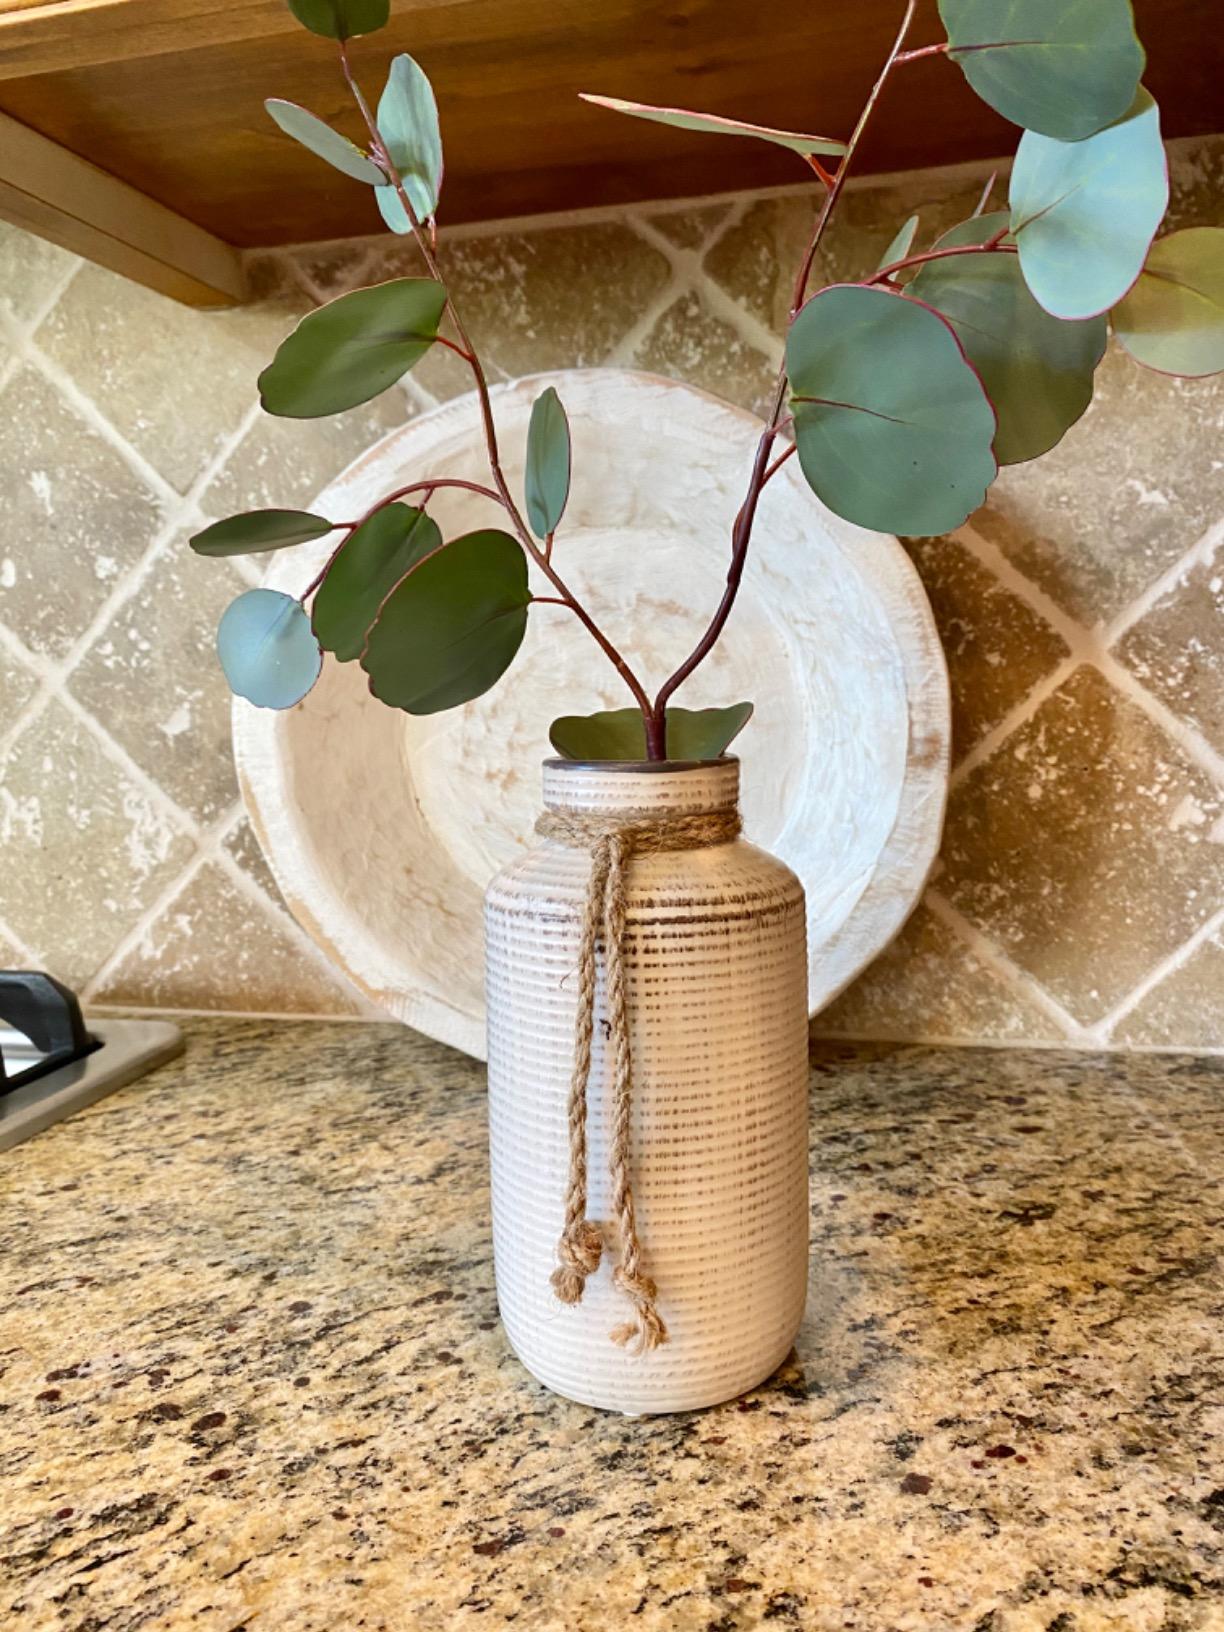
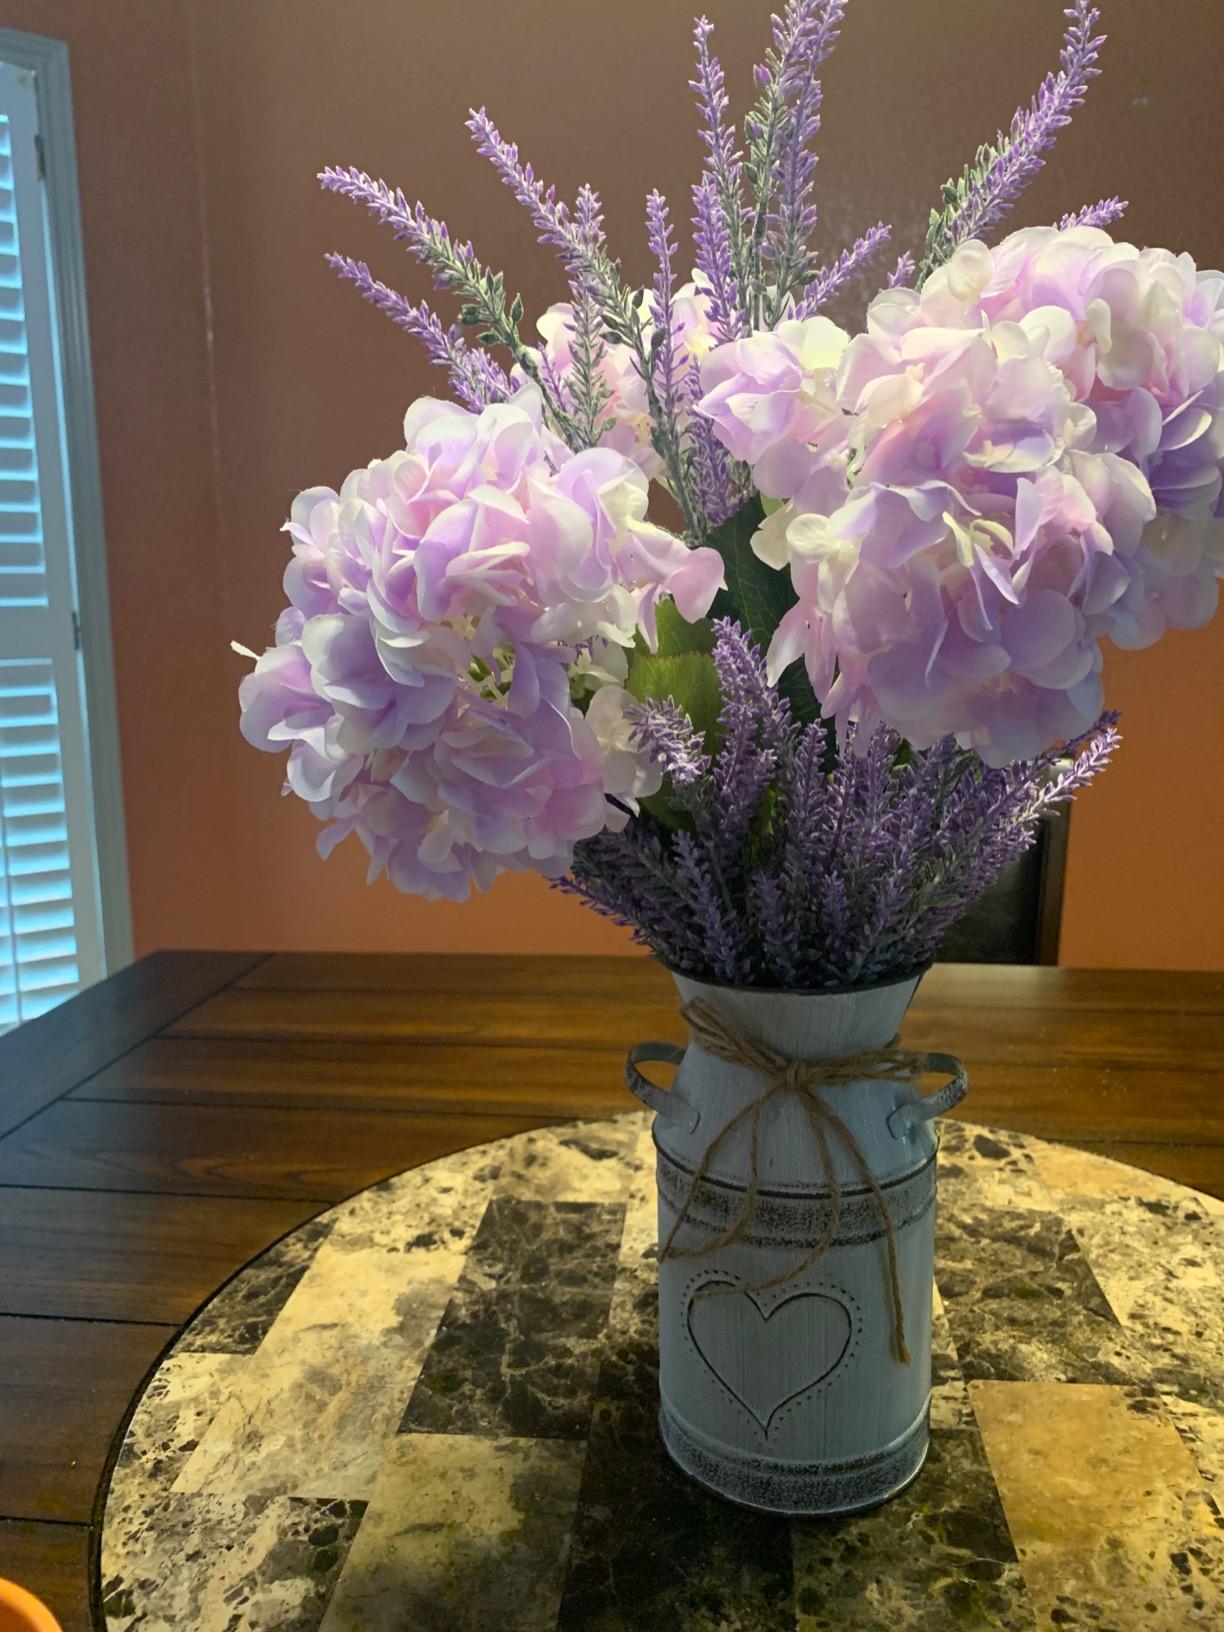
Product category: vase
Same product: no